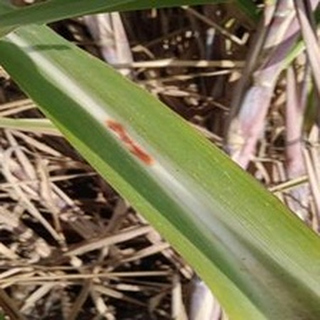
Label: sugarcane_red_rot